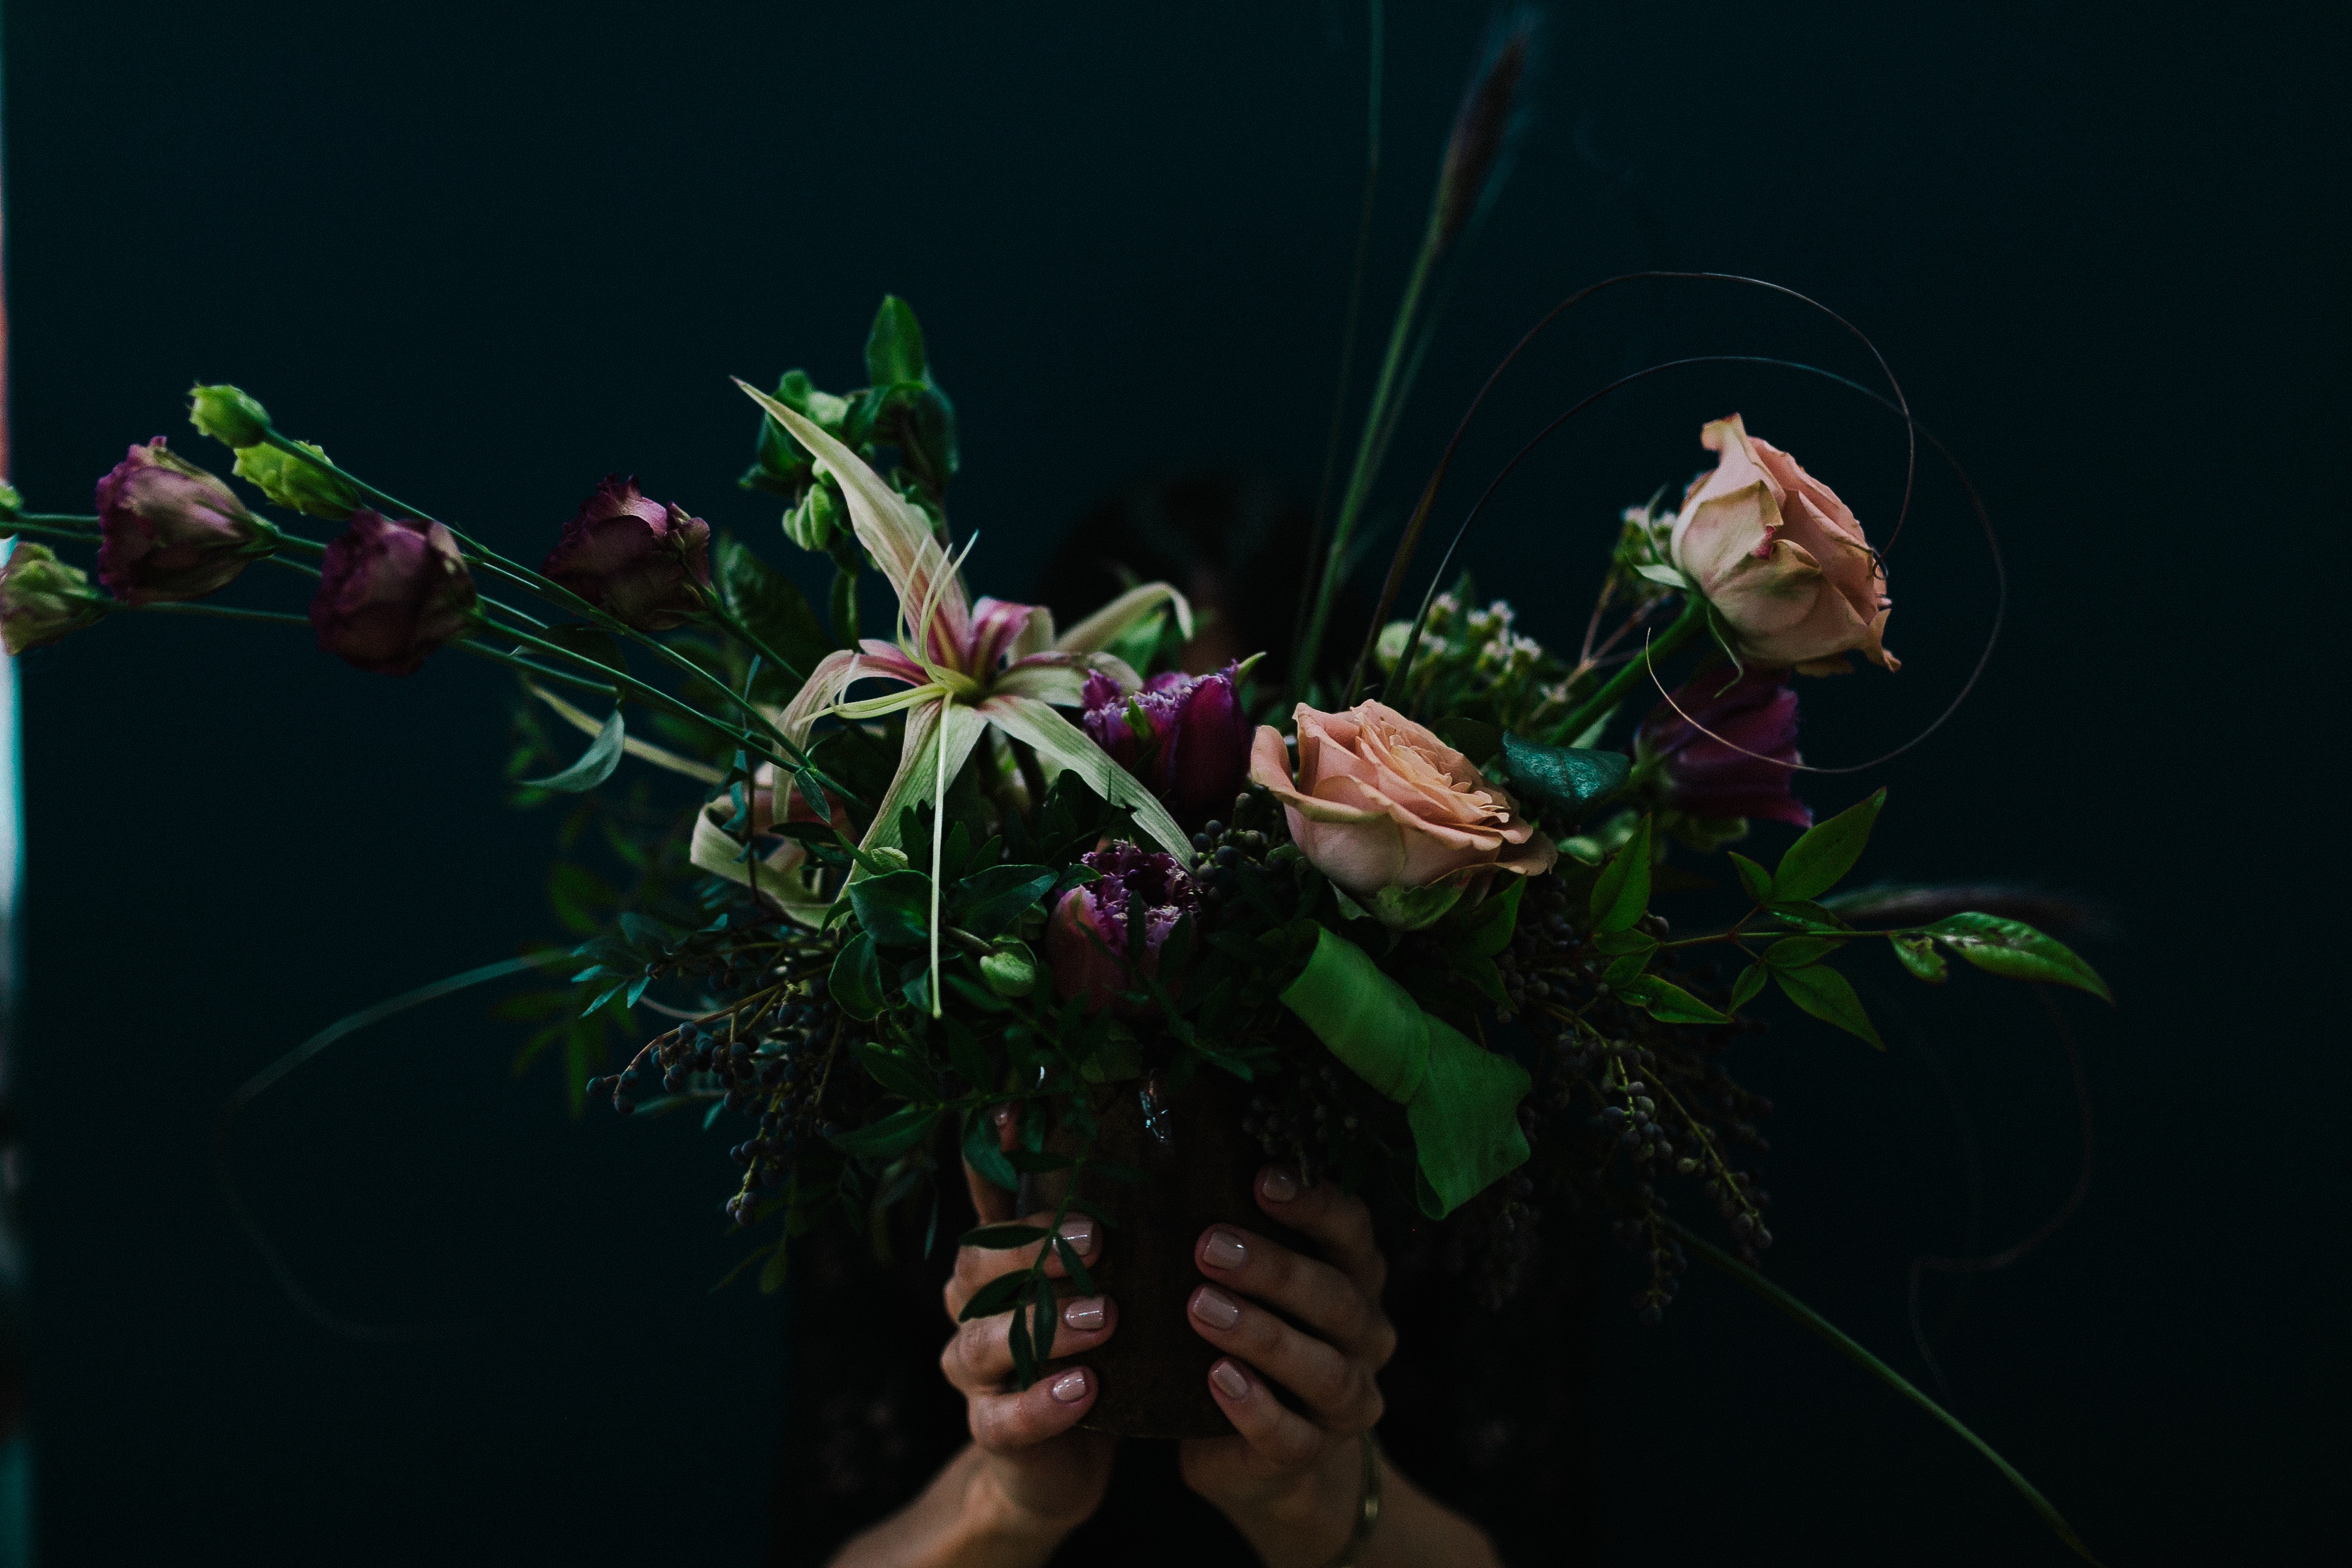
flower, darkness, floristry, screenshot